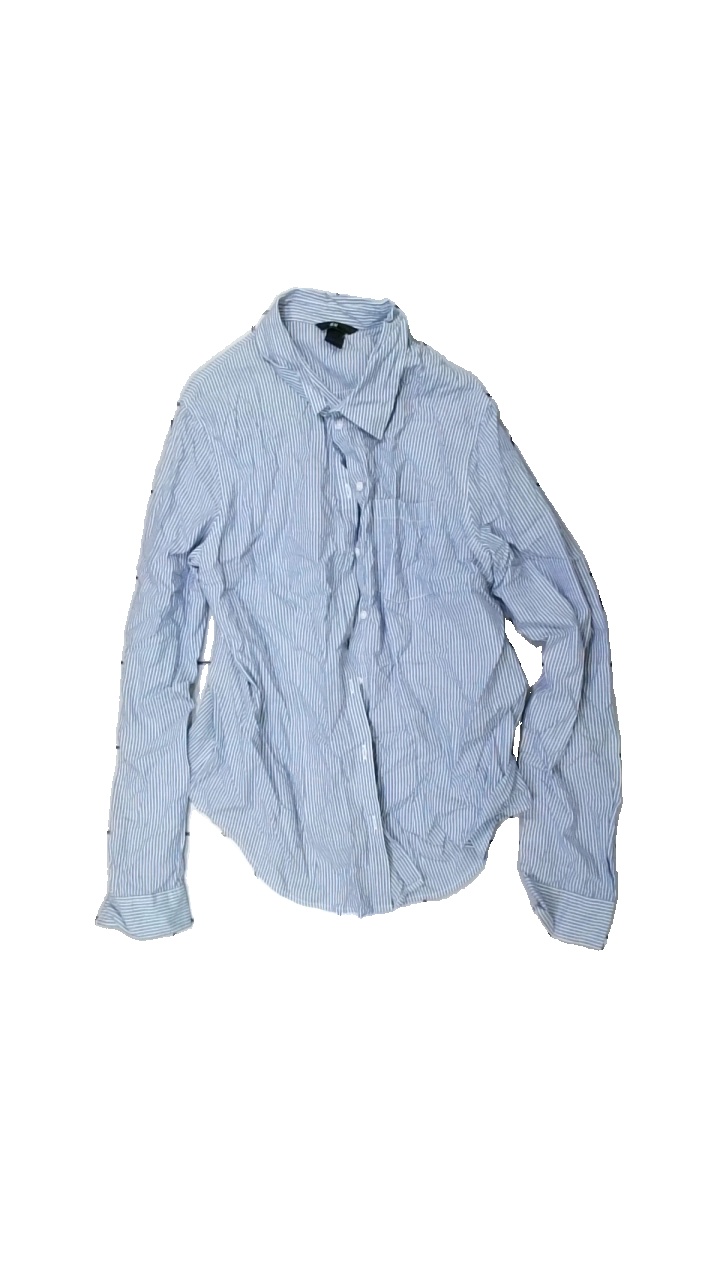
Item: Shirt (Ladies)
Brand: H&m
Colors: White, Blue
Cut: Regular
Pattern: Striped
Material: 100% cotton
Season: All
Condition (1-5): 3
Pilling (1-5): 4
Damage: yellow stain
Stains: Minor
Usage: Recycle
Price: <50